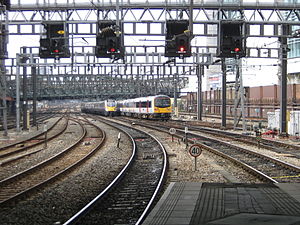
Paddington Station / Galleri
Paddington Station eller London Paddington er et stort National Rail- og London Underground-stationskompleks i Paddington-området i det centrale London i England.